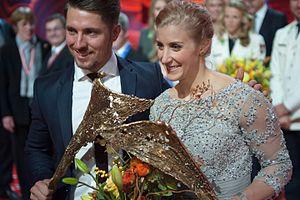
Eva-Maria Brem, née le 13 septembre 1988 à Schwaz, est une skieuse alpine autrichienne. Elle s'offre son premier succès en Coupe du monde en 2014 lors du slalom géant d'Aspen aux États-Unis. Elle est gagnante d'un globe de cristal en 2016 pour avoir gagné la Coupe du monde de slalom géant.